Lennart Klingström

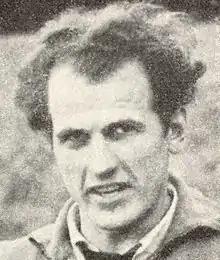

Lennart Klas Valdemar Klingström (18 April 1916 – 5 July 1994) was a Swedish sprint canoeist who competed in the late 1940s and early 1950s. He won the gold in the K-2 1000 m event at the 1948 Summer Olympics in London.